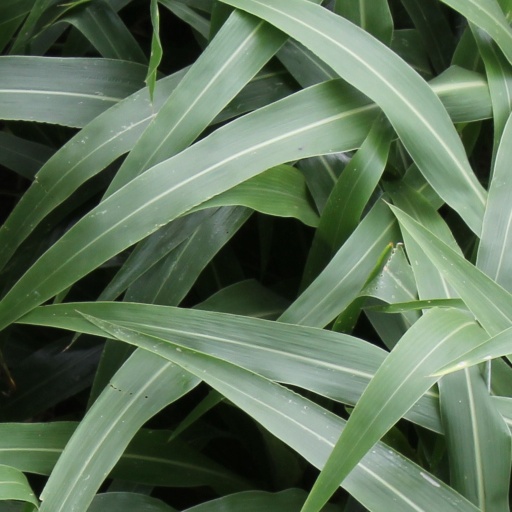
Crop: sorghum